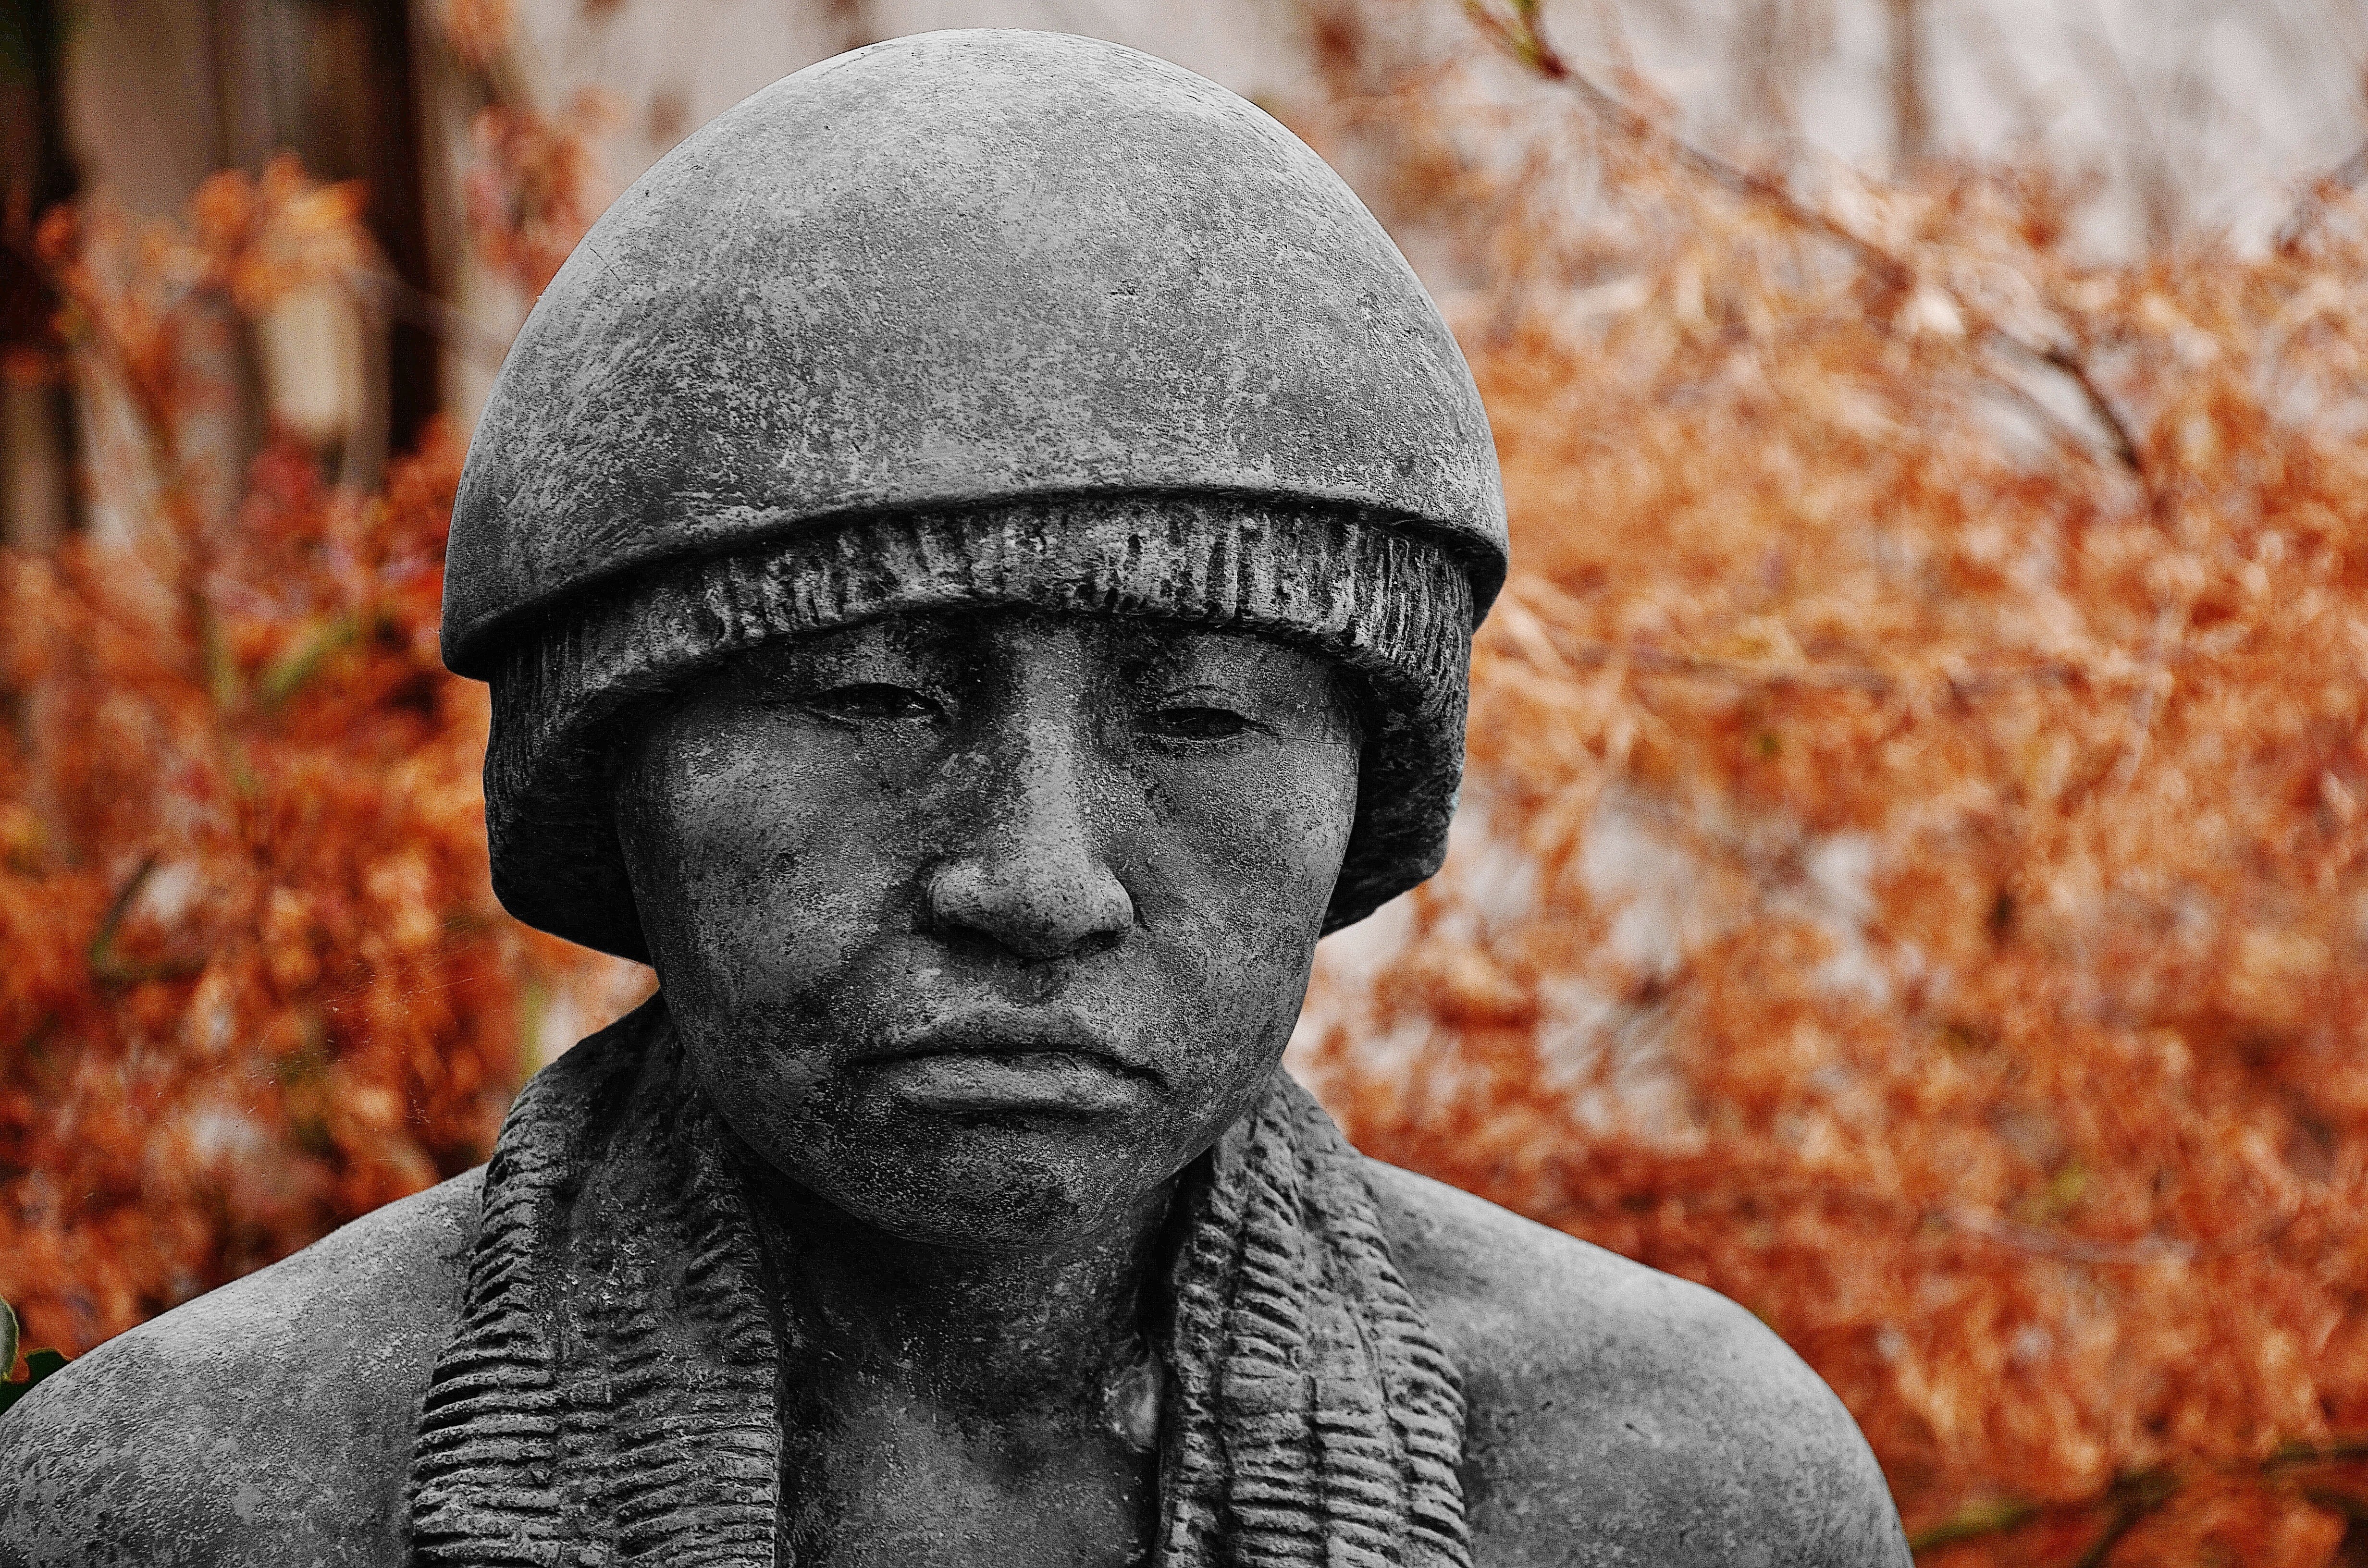
man, person, people, monument, male, statue, portrait, autumn, metal, landmark, season, face, sculpture, temple, copper, head, mood, melancholic, serious, atmospheric, ernst